Marton, Harrogate

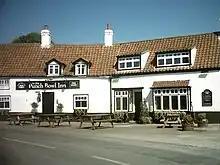

The village public house is called Ye Olde Punch Bowl Inn, a sixteenth-century inn which still contains a number of original features. The lease was part owned by Neil Morrissey until the business went into liquidation on 22 October 2009. The original experience of buying the lease and setting up the pub/microbrewery were turned into a TV programme "Neil Morrissey's Risky Business" which aired late 2008 on Channel 4.